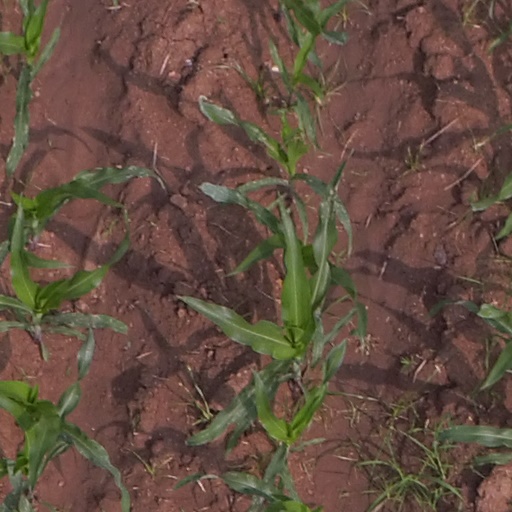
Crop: maize; corn